Meteorological history of Hurricane Dennis

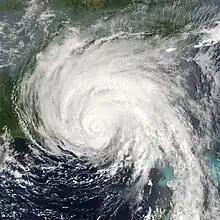
Hurricane Dennis hours before making landfall along the Florida Panhandle on July 10

Maintaining its northwesterly course, Dennis emerged over the Gulf of Mexico just north of Havana around 05:00 UTC on July 9. Prolonged interaction with the mountains of Cuba severely disrupted the hurricane's core, though it managed to retain a ragged wide eye. By the time Dennis emerged over water, its maximum winds fell to 85 mph (140 km/h) and its pressure rose to 973 mbar (hPa). Situated along the western periphery of a ridge, a gradual turn to the north-northwest ensued. A cool eddy temporarily halted notable reorganization; however, once Dennis cleared this eddy it was able to strengthen. Starting at 18:00 UTC, the hurricane underwent rapid intensification "at a rate that bordered on insane", as described by forecaster Jack Beven. In the subsequent 18 hours, its central pressure fell by 32 mbar (hPa), including a drop of 11 mbar (hPa) in 1 hour and 35 minutes. Hot towers extending to were observed during the strengthening. The intensification culminated with Dennis attaining winds of 145 mph (230 km/h) at 06:00 UTC on July 10 and reaching its lowest pressure of 930 mbar (hPa) at 12:00 UTC. This ranked Dennis as the strongest pre-August hurricane in the Atlantic basin; however, this was eclipsed just six days later by Hurricane Emily which was the first July Category 5 on record. At this time, the hurricane was situated roughly southwest of Tallahassee, Florida. Although Dennis featured a large circulation with tropical storm-force winds extending up to 230 mi (370 km) from its center, its core was compact and hurricane-force winds only stretched 40 mi (65 km) outward.